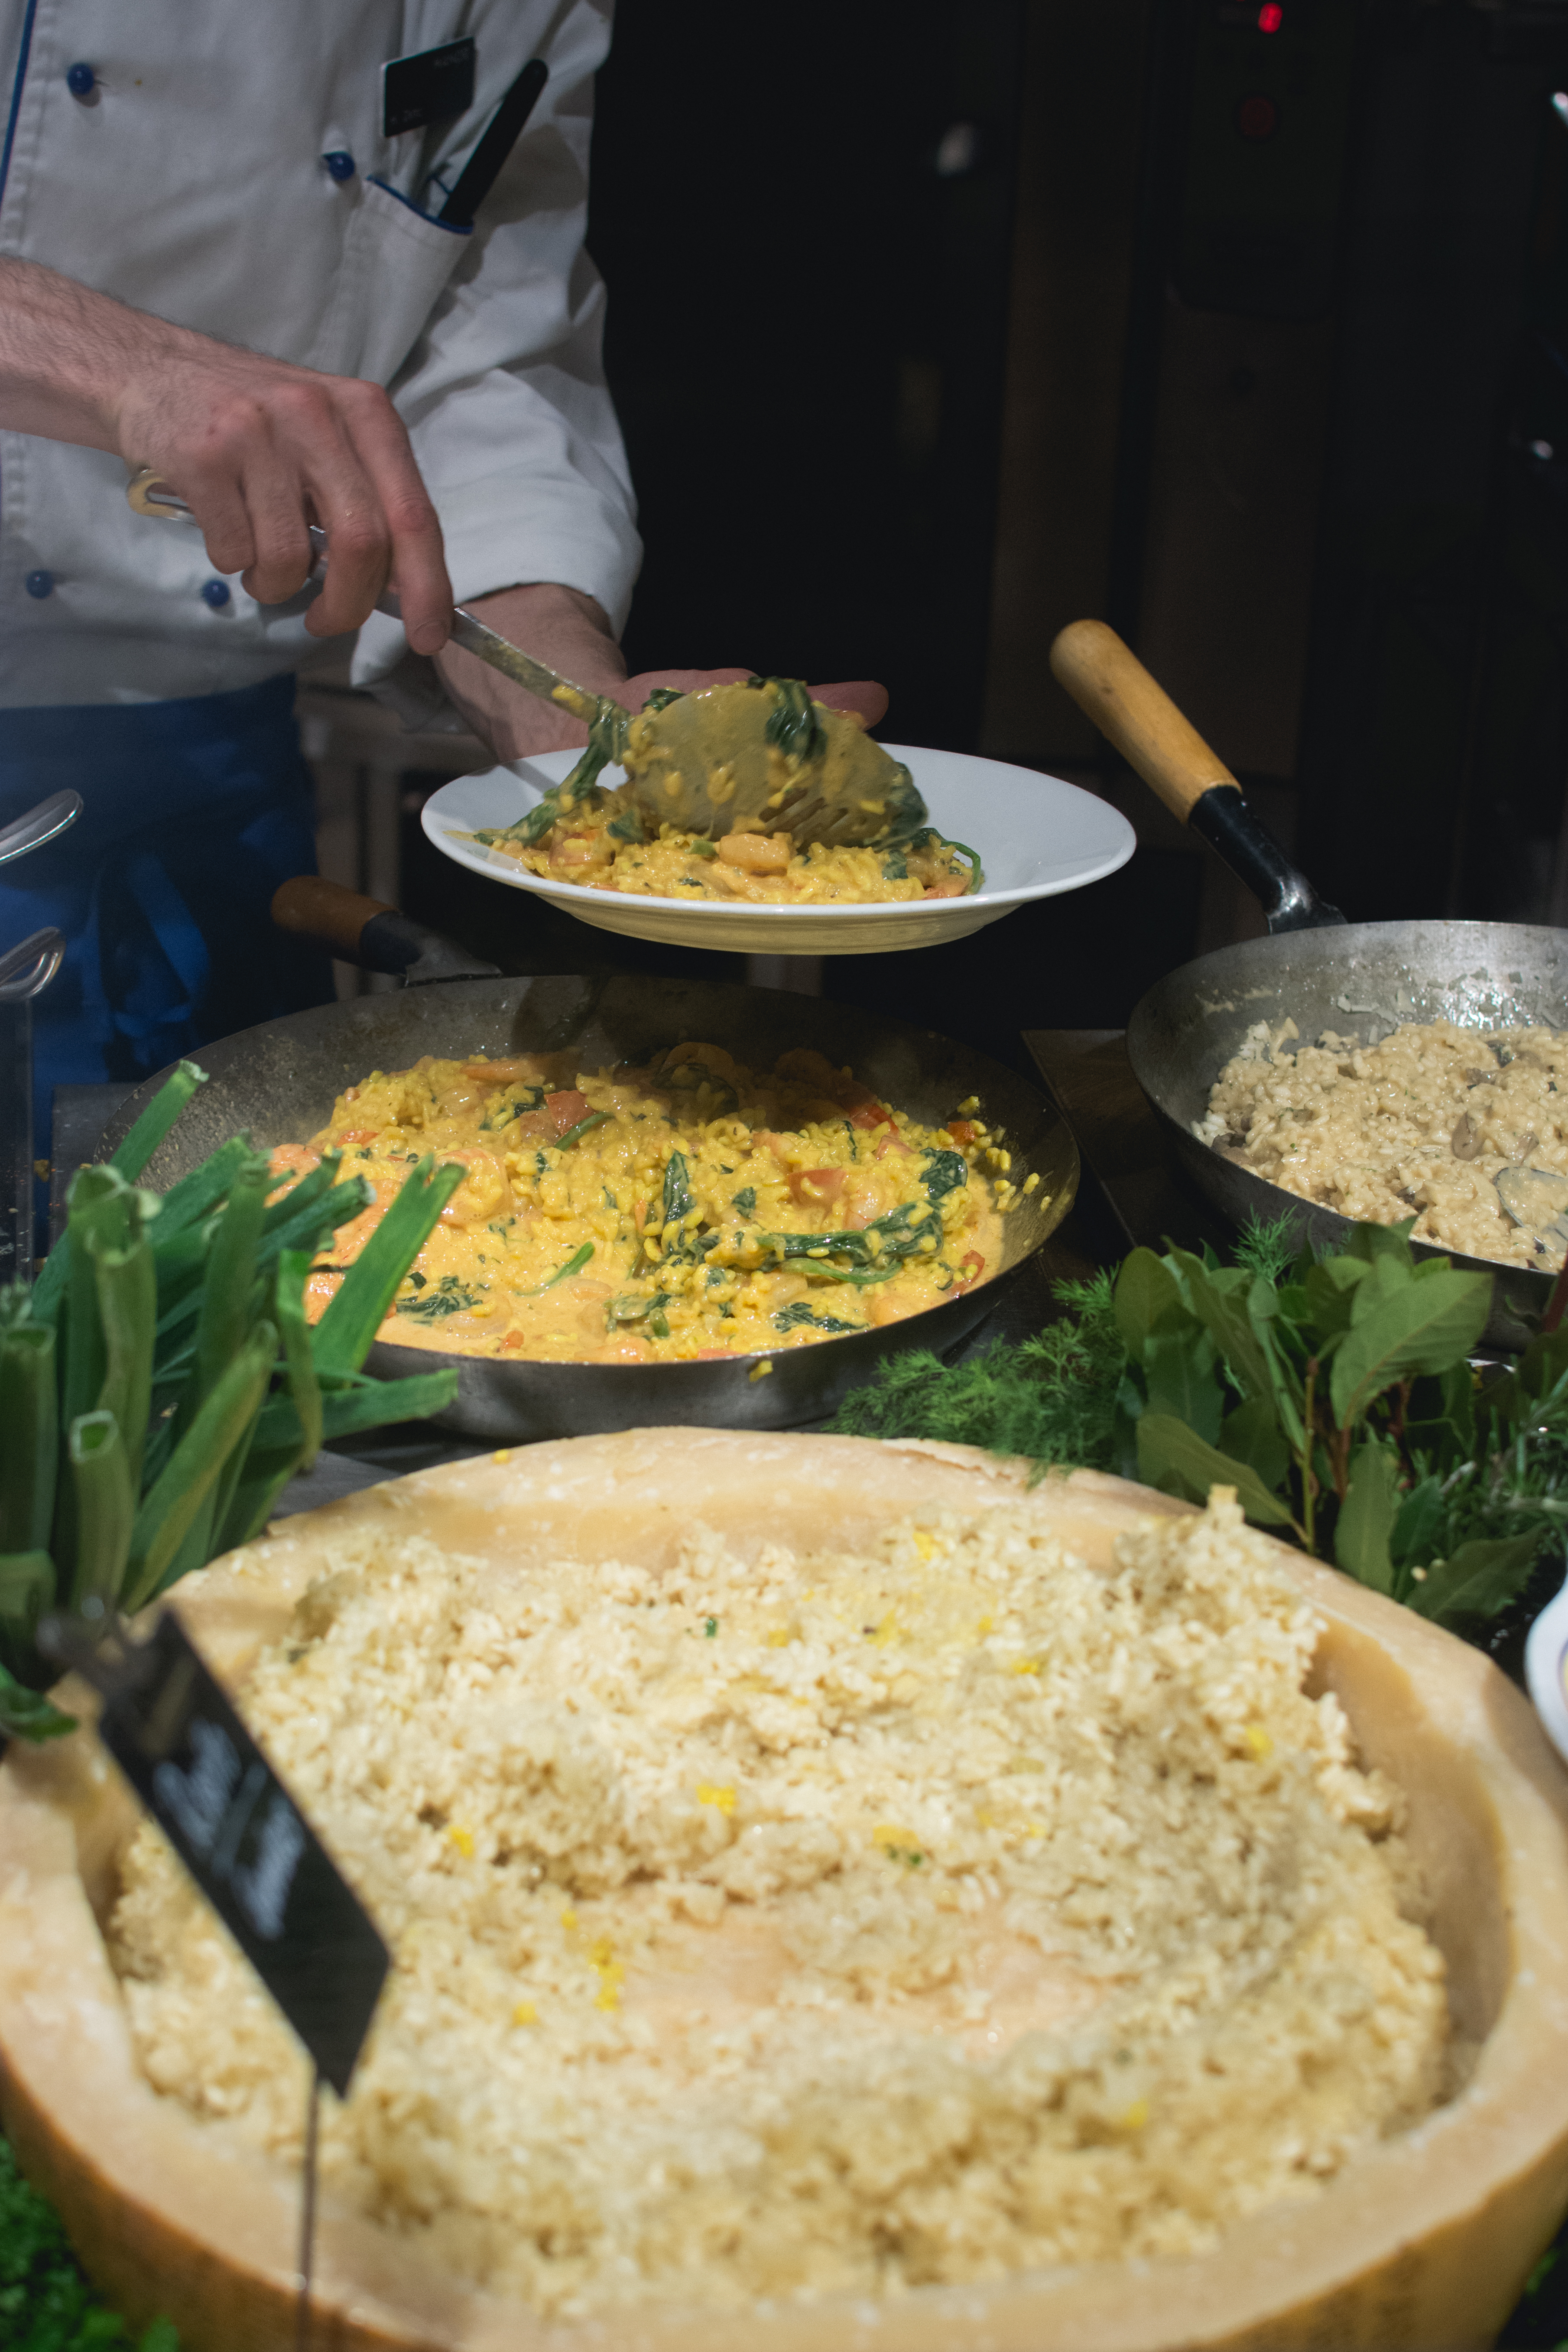
dish, food, cuisine, ingredient, meal, vegetarian food, produce, recipe, south indian cuisine, white rice